Teglholmen

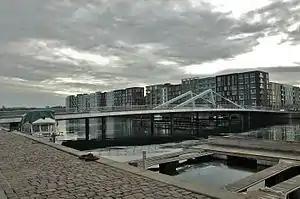
Teglværksbroen

The residential areas at Teglholmen are created as a continuation of the canal district at Sluseholmen. Companies located at Teglholmen include Nokia, Philips, Ericsson and TV2 .